Thomas Tuchel

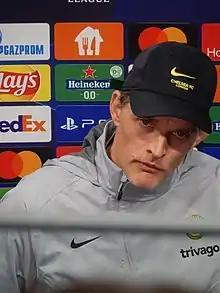
Tuchel in a press conference with Chelsea in Saint Petersburg in 2021

Tuchel took charge of his first match the following day, a goalless draw at home against Wolverhampton Wanderers, a match that set the record for most possession (78.9%) and passes completed (820) for a manager's first Premier League game. Tuchel won his first game on 31 January, defeating Burnley 2–0 at home, and then won his first London derby (and his first away game) by defeating Tottenham Hotspur 1–0 on 4 February. On 11 February, Tuchel guided Chelsea to the quarter-finals of the FA Cup with a 1–0 away win over EFL Championship side Barnsley, extending his unbeaten run to five games. This run was eventually extended to eight games after Chelsea defeated Atlético Madrid 1–0 away in the first leg of the round of 16 in the UEFA Champions League, with Olivier Giroud scoring an overhead kick. This marked Tuchel's first European victory as Chelsea manager.